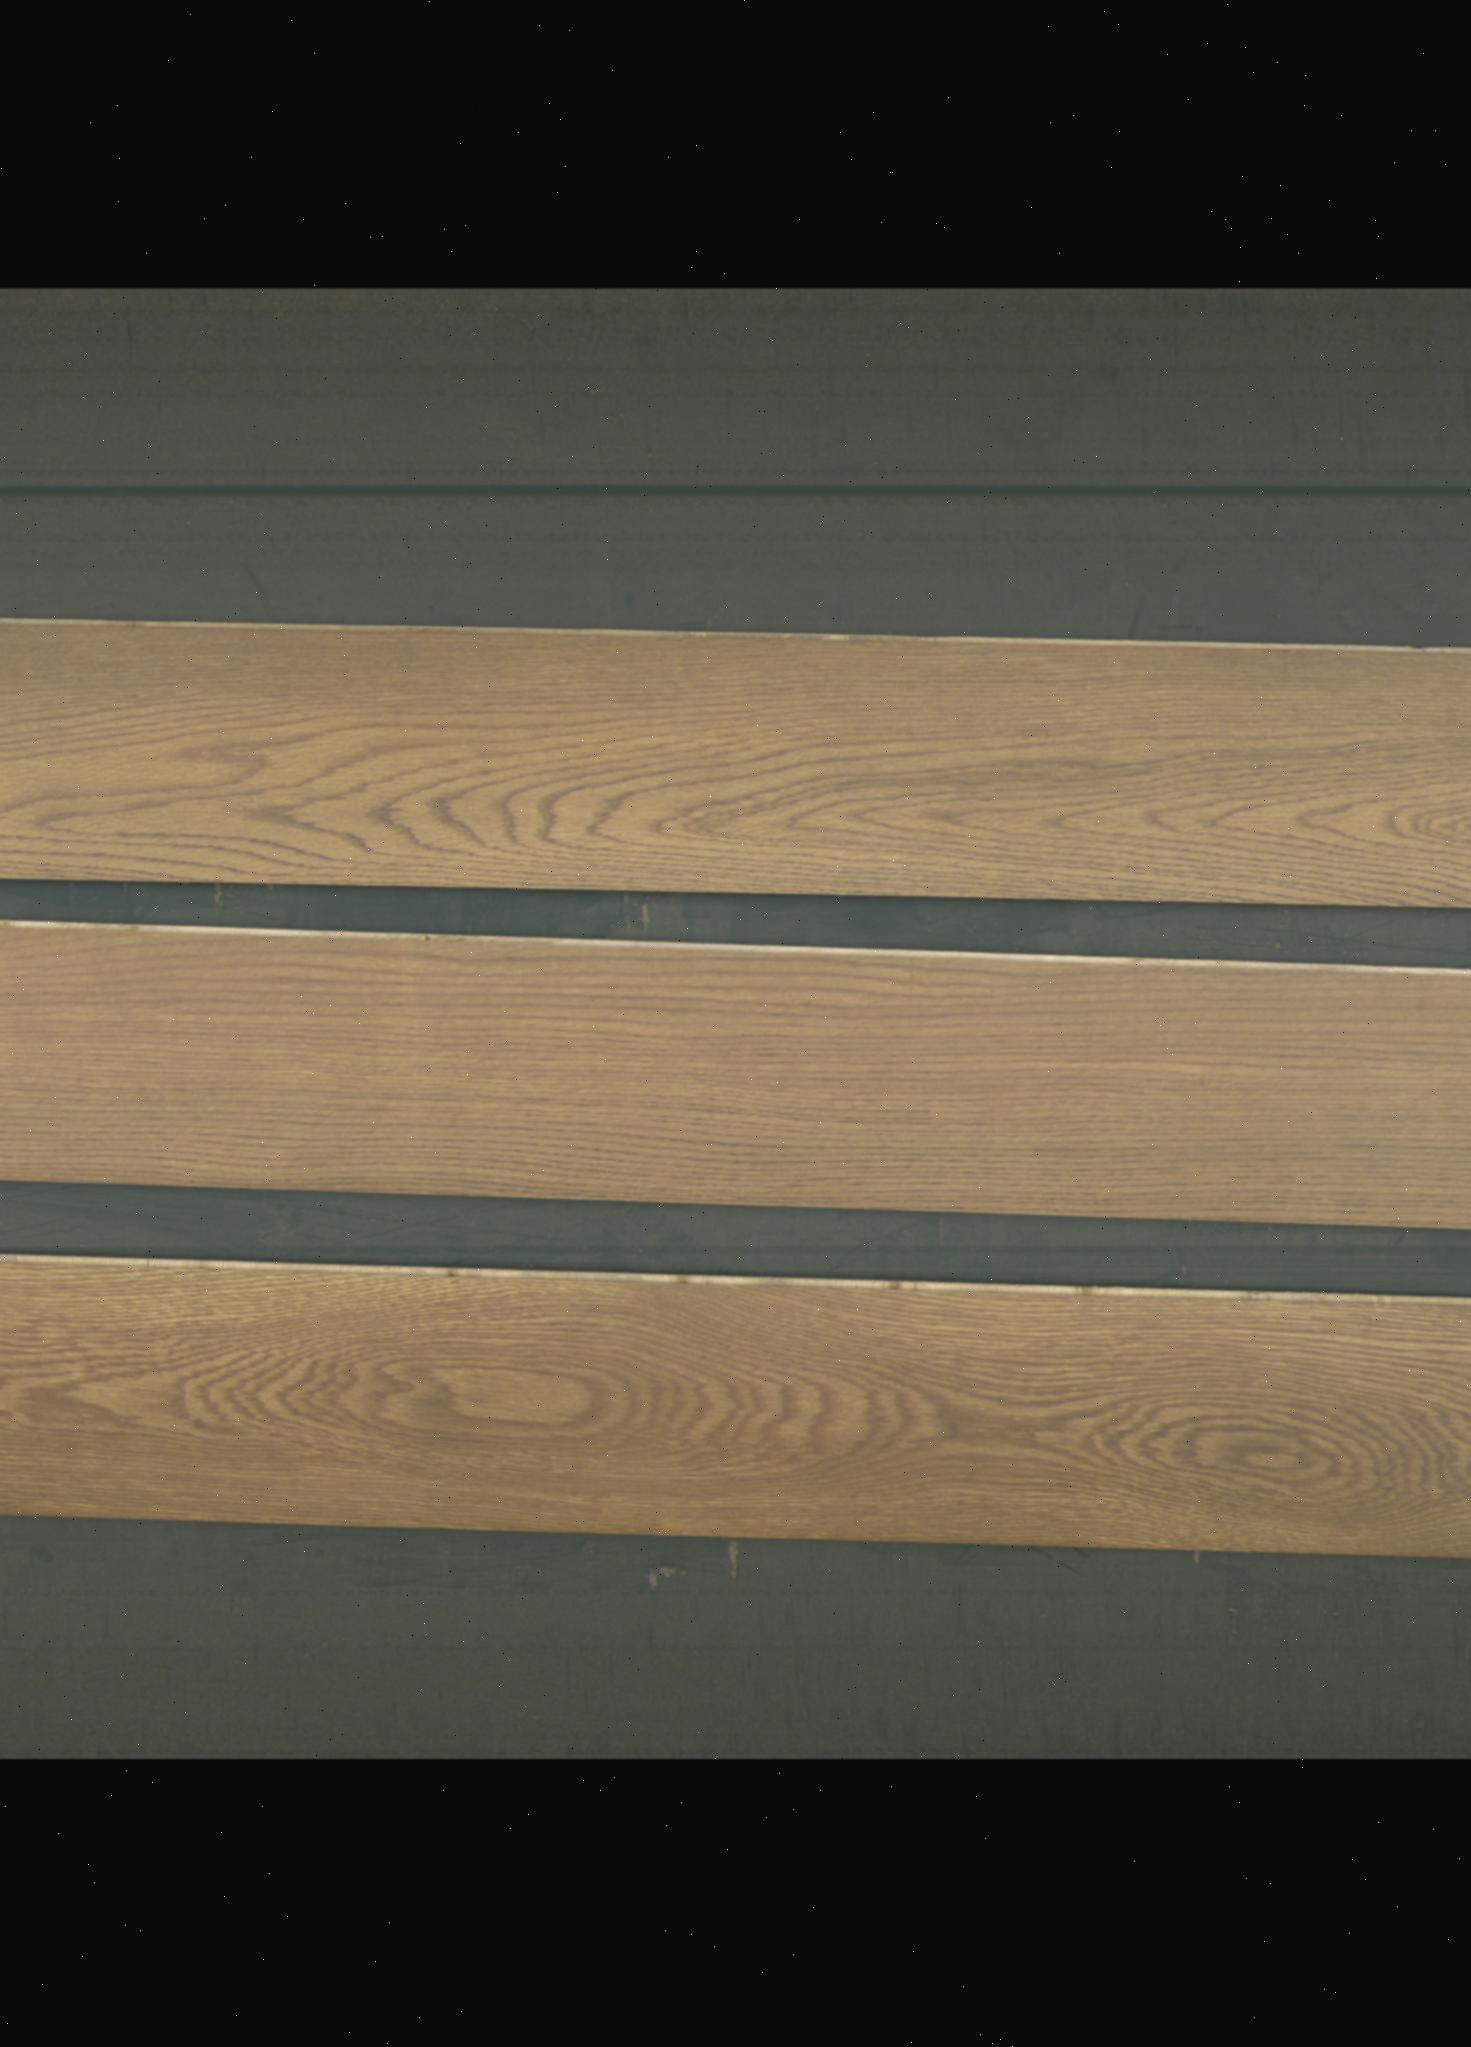
Label: mixers